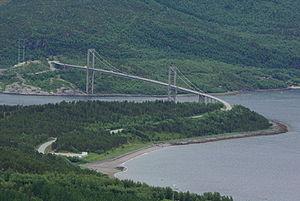
Le pont de Rombak franchit le fjord de Rombaken près du village de Narvik dans le comté de Norland en Norvège